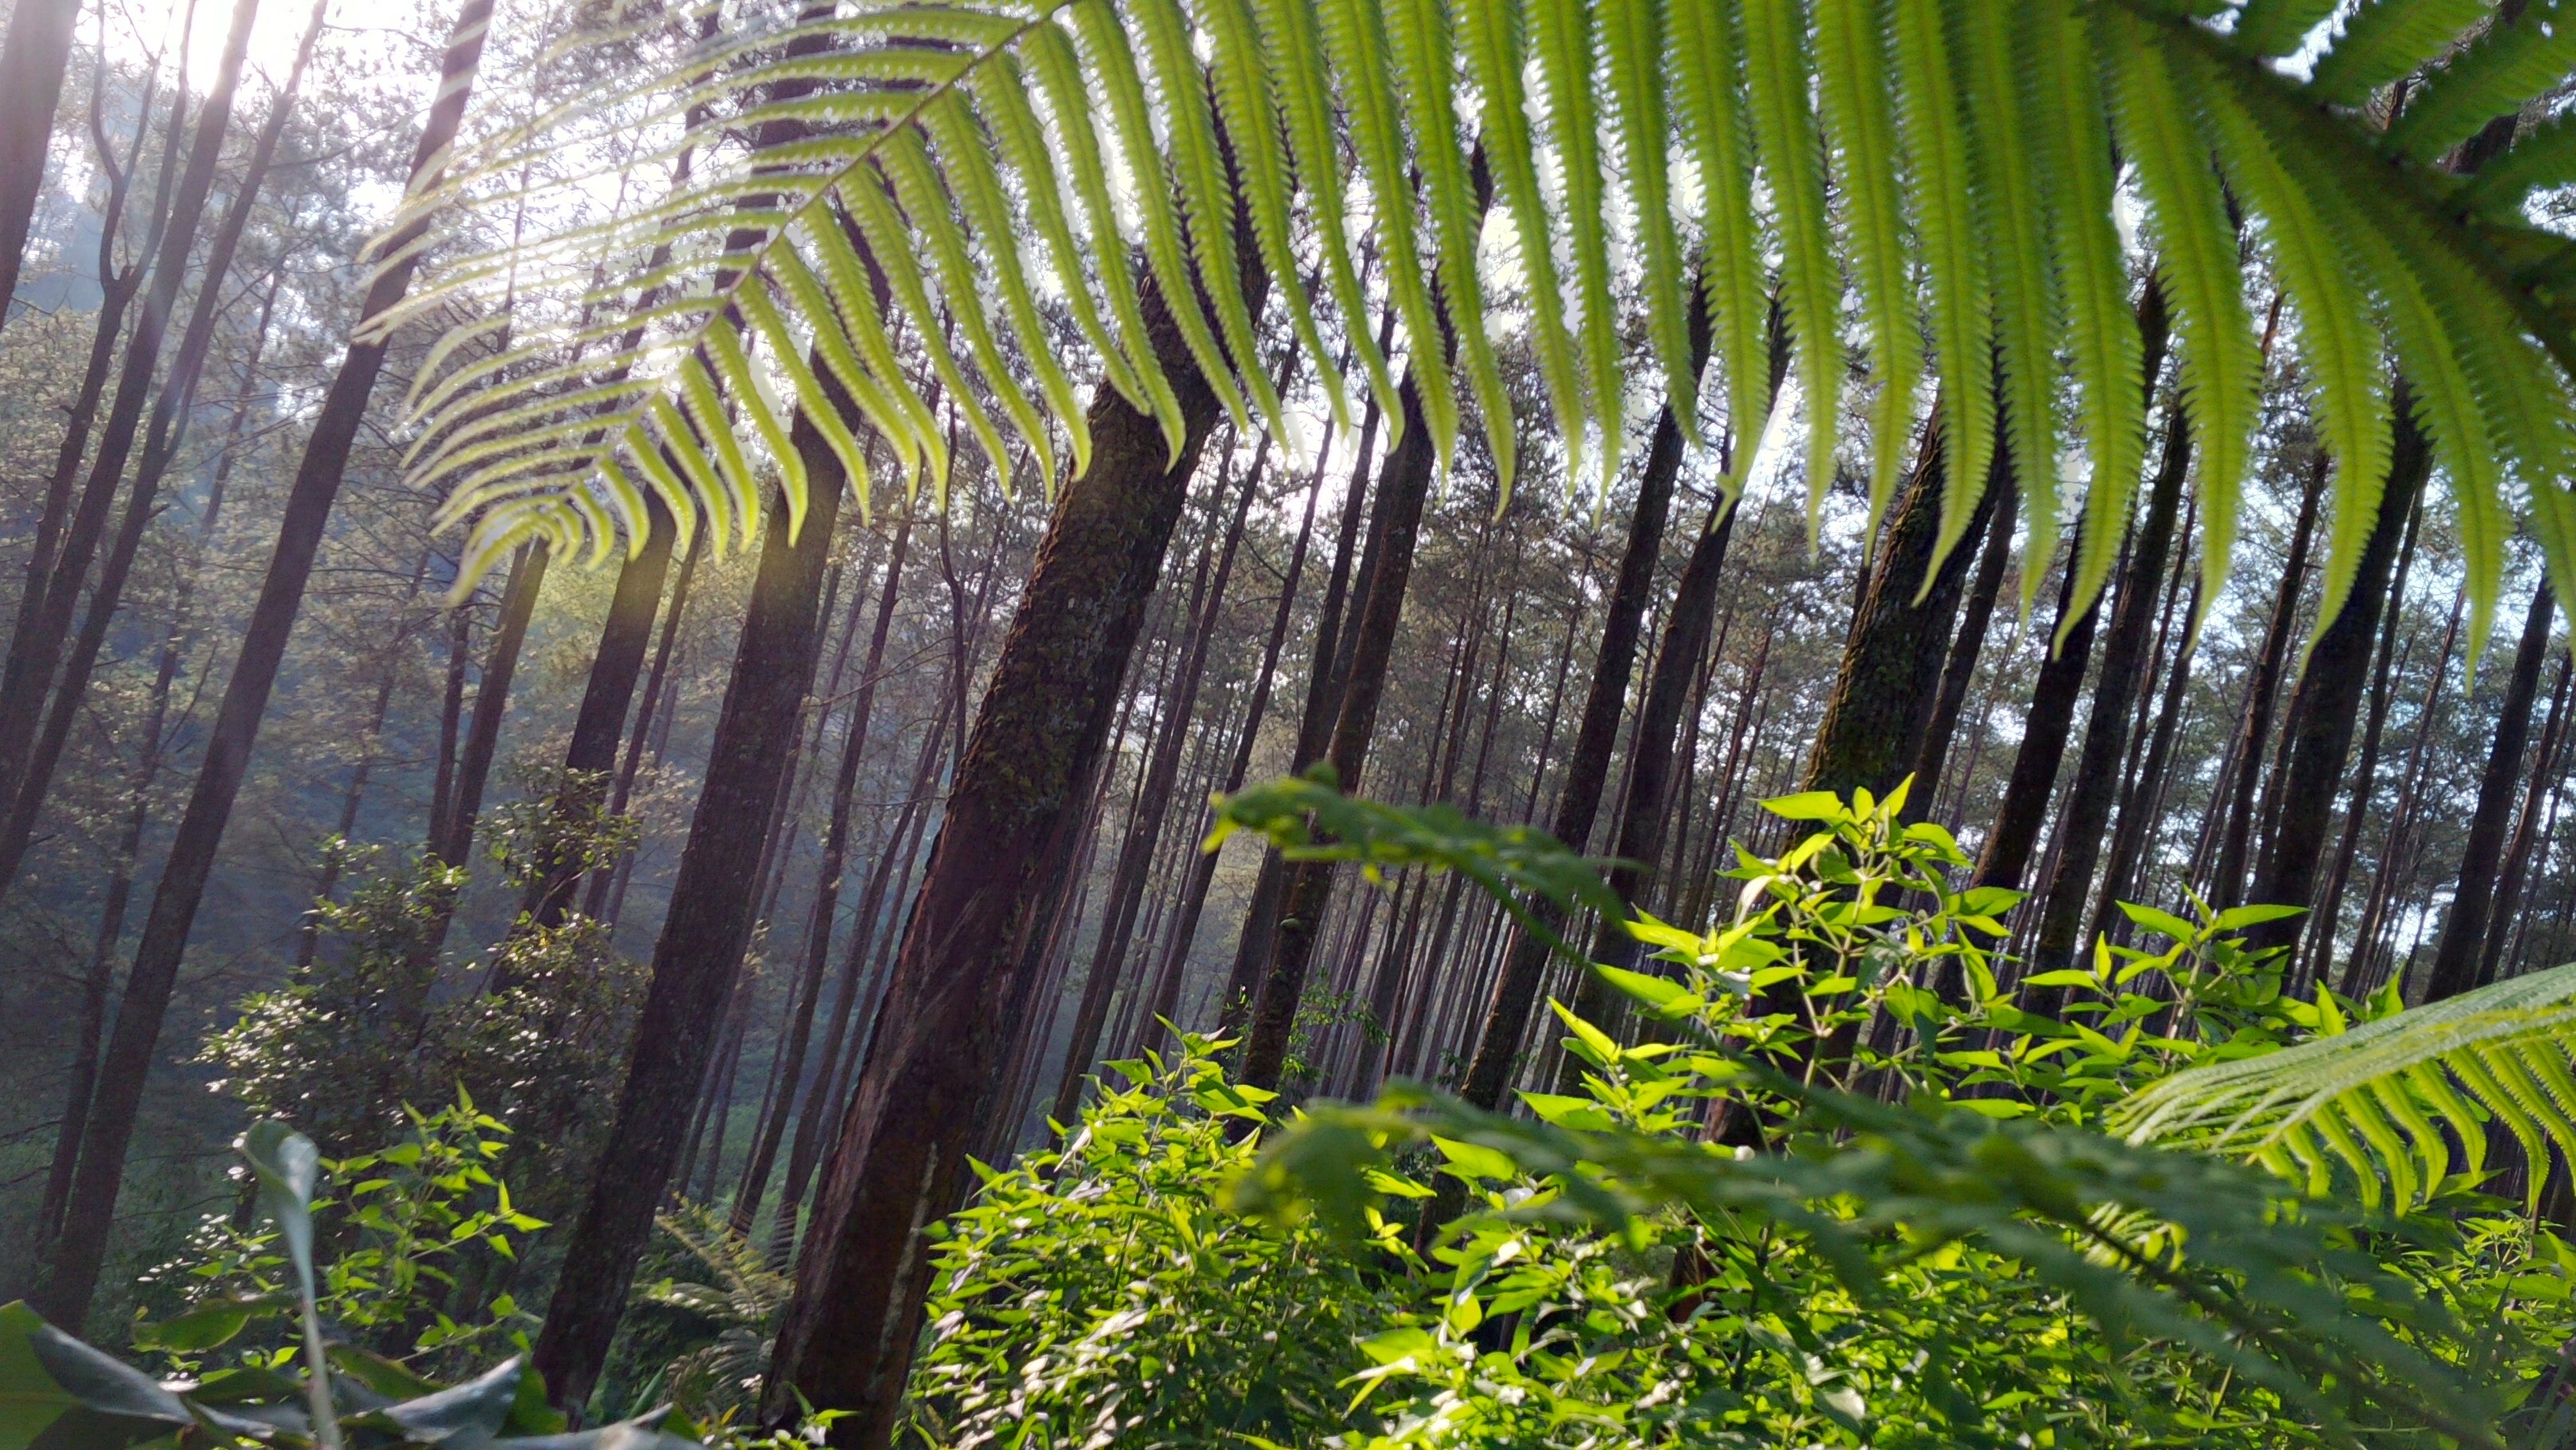
tree, forest, branch, plant, sunlight, leaf, flower, green, jungle, botany, garden, flora, vegetation, rainforest, woodland, habitat, tropics, ecosystem, biome, old growth forest, natural environment, plant stem, woody plant, ferns and horsetails, arecales, palm family